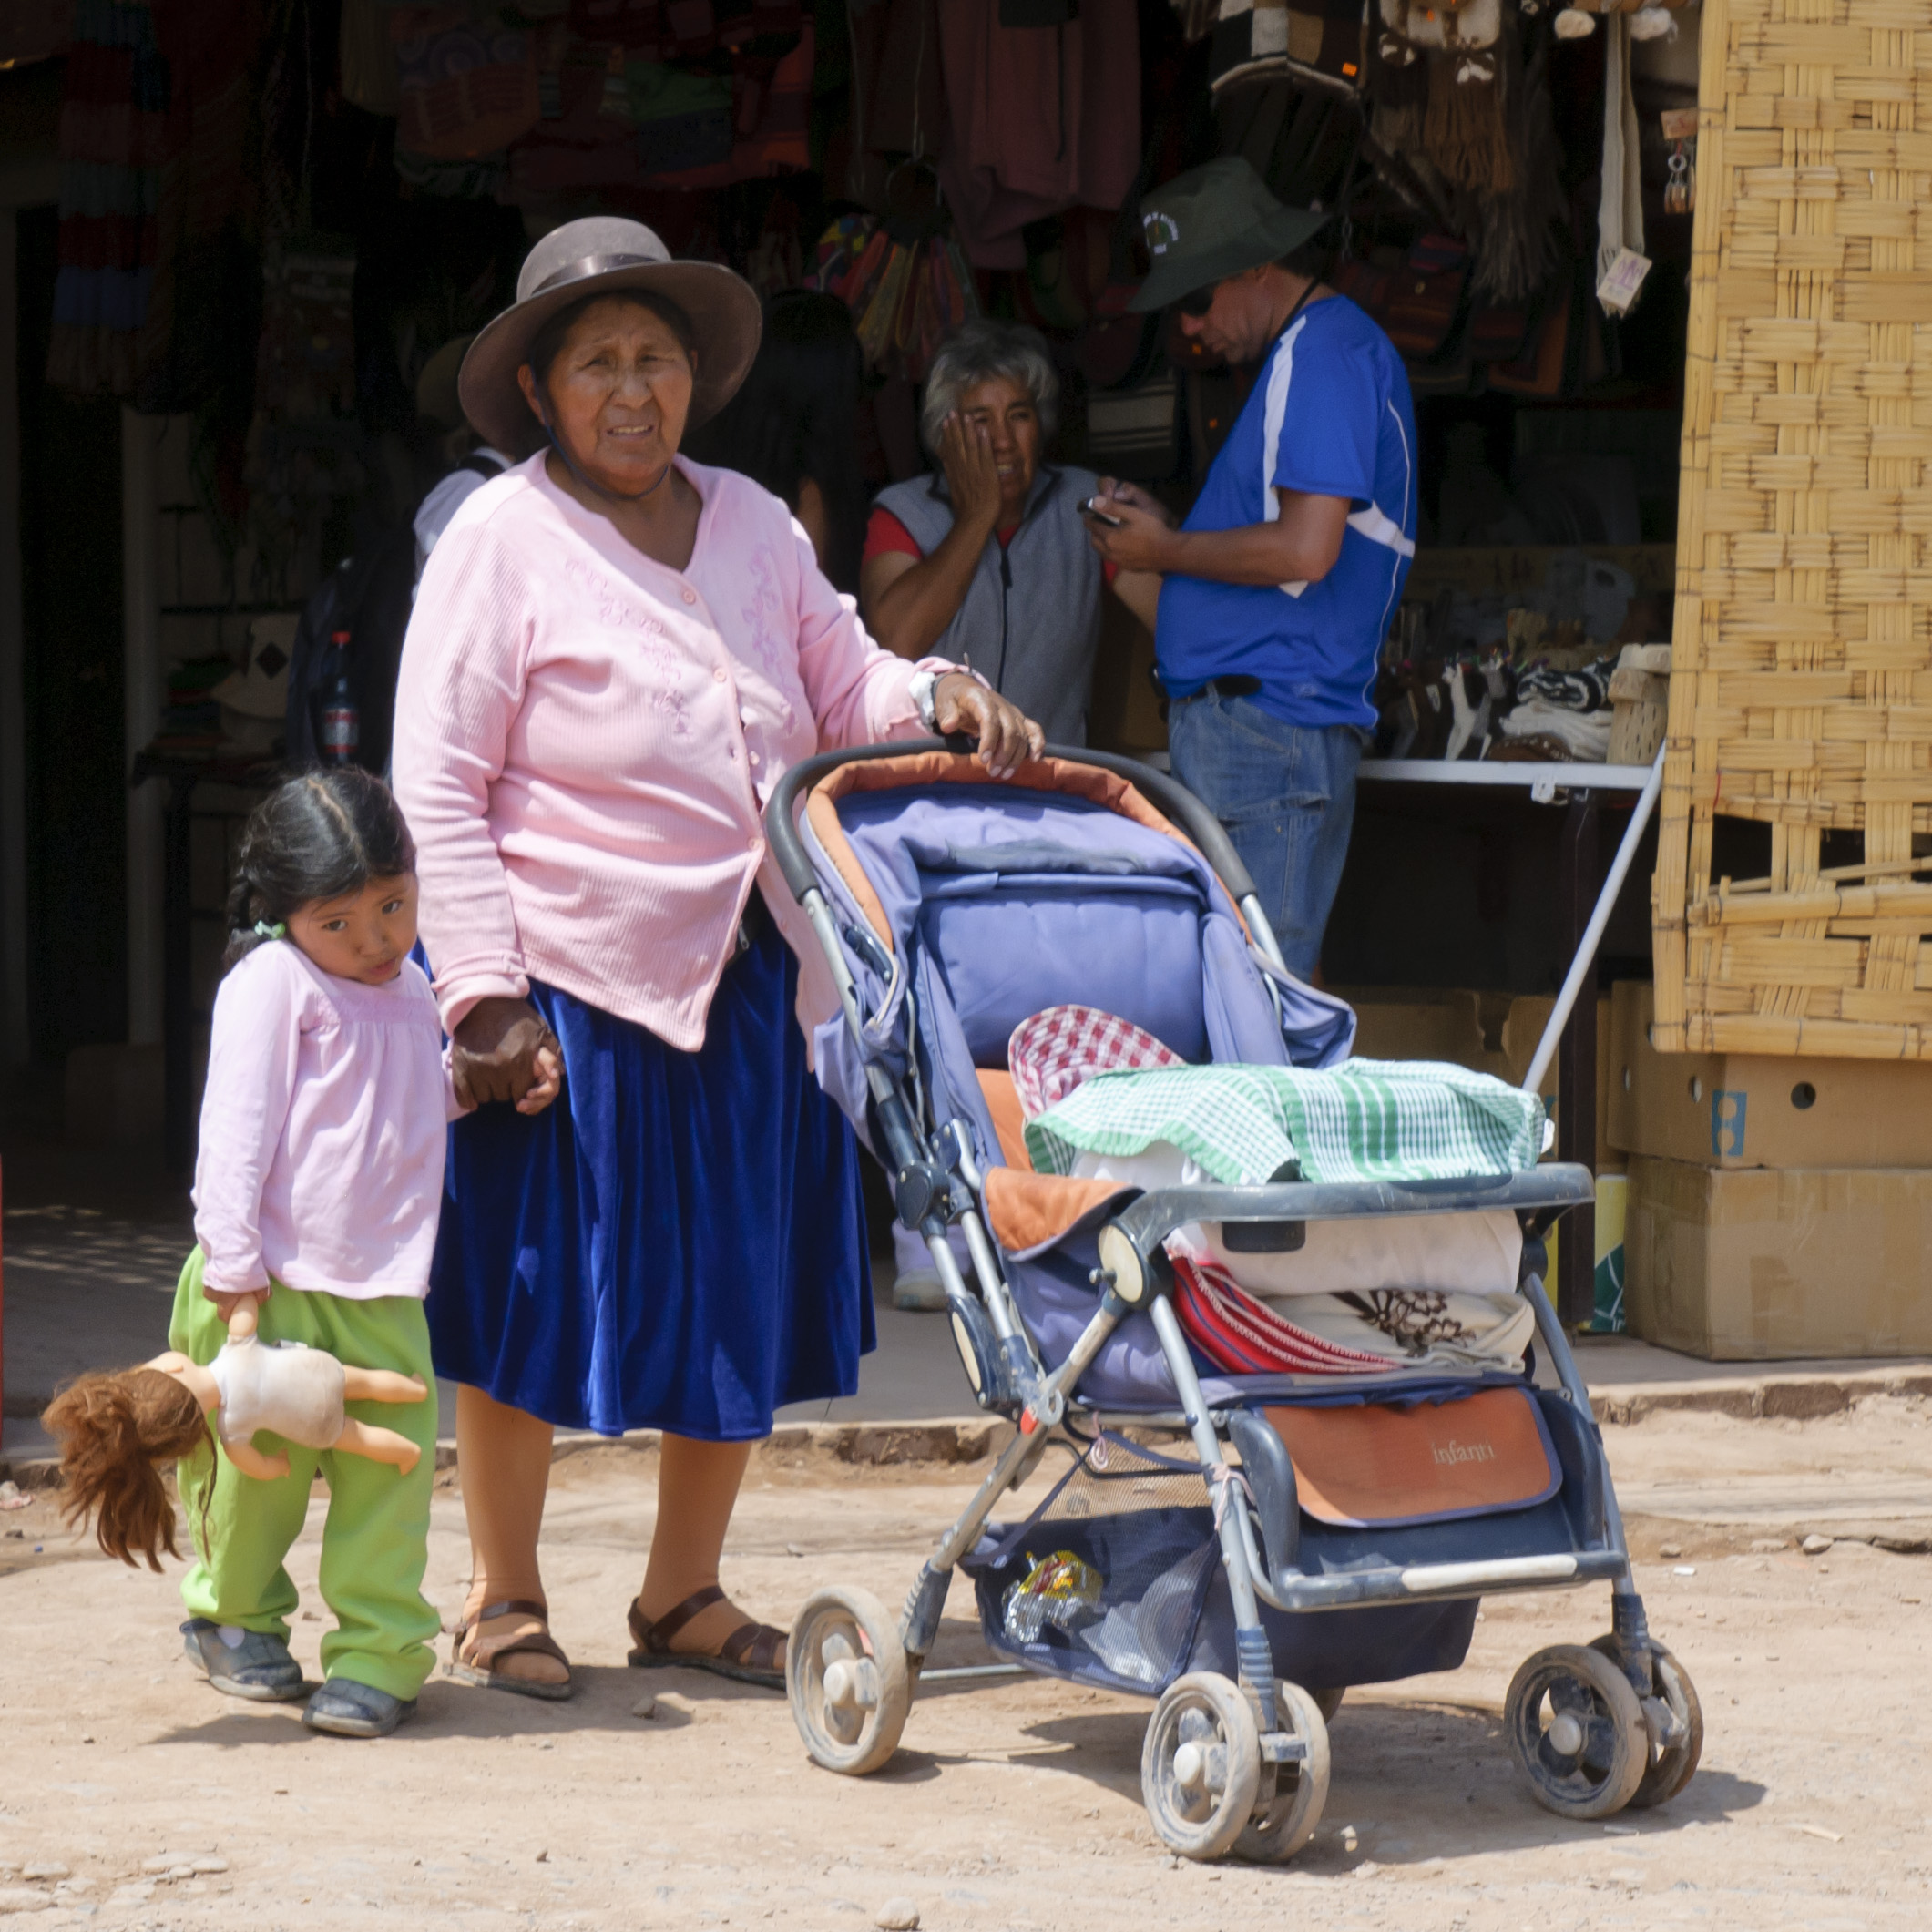
people, cart, community, child, nikon, chile, sanpedrodeatacama, d300, human positions